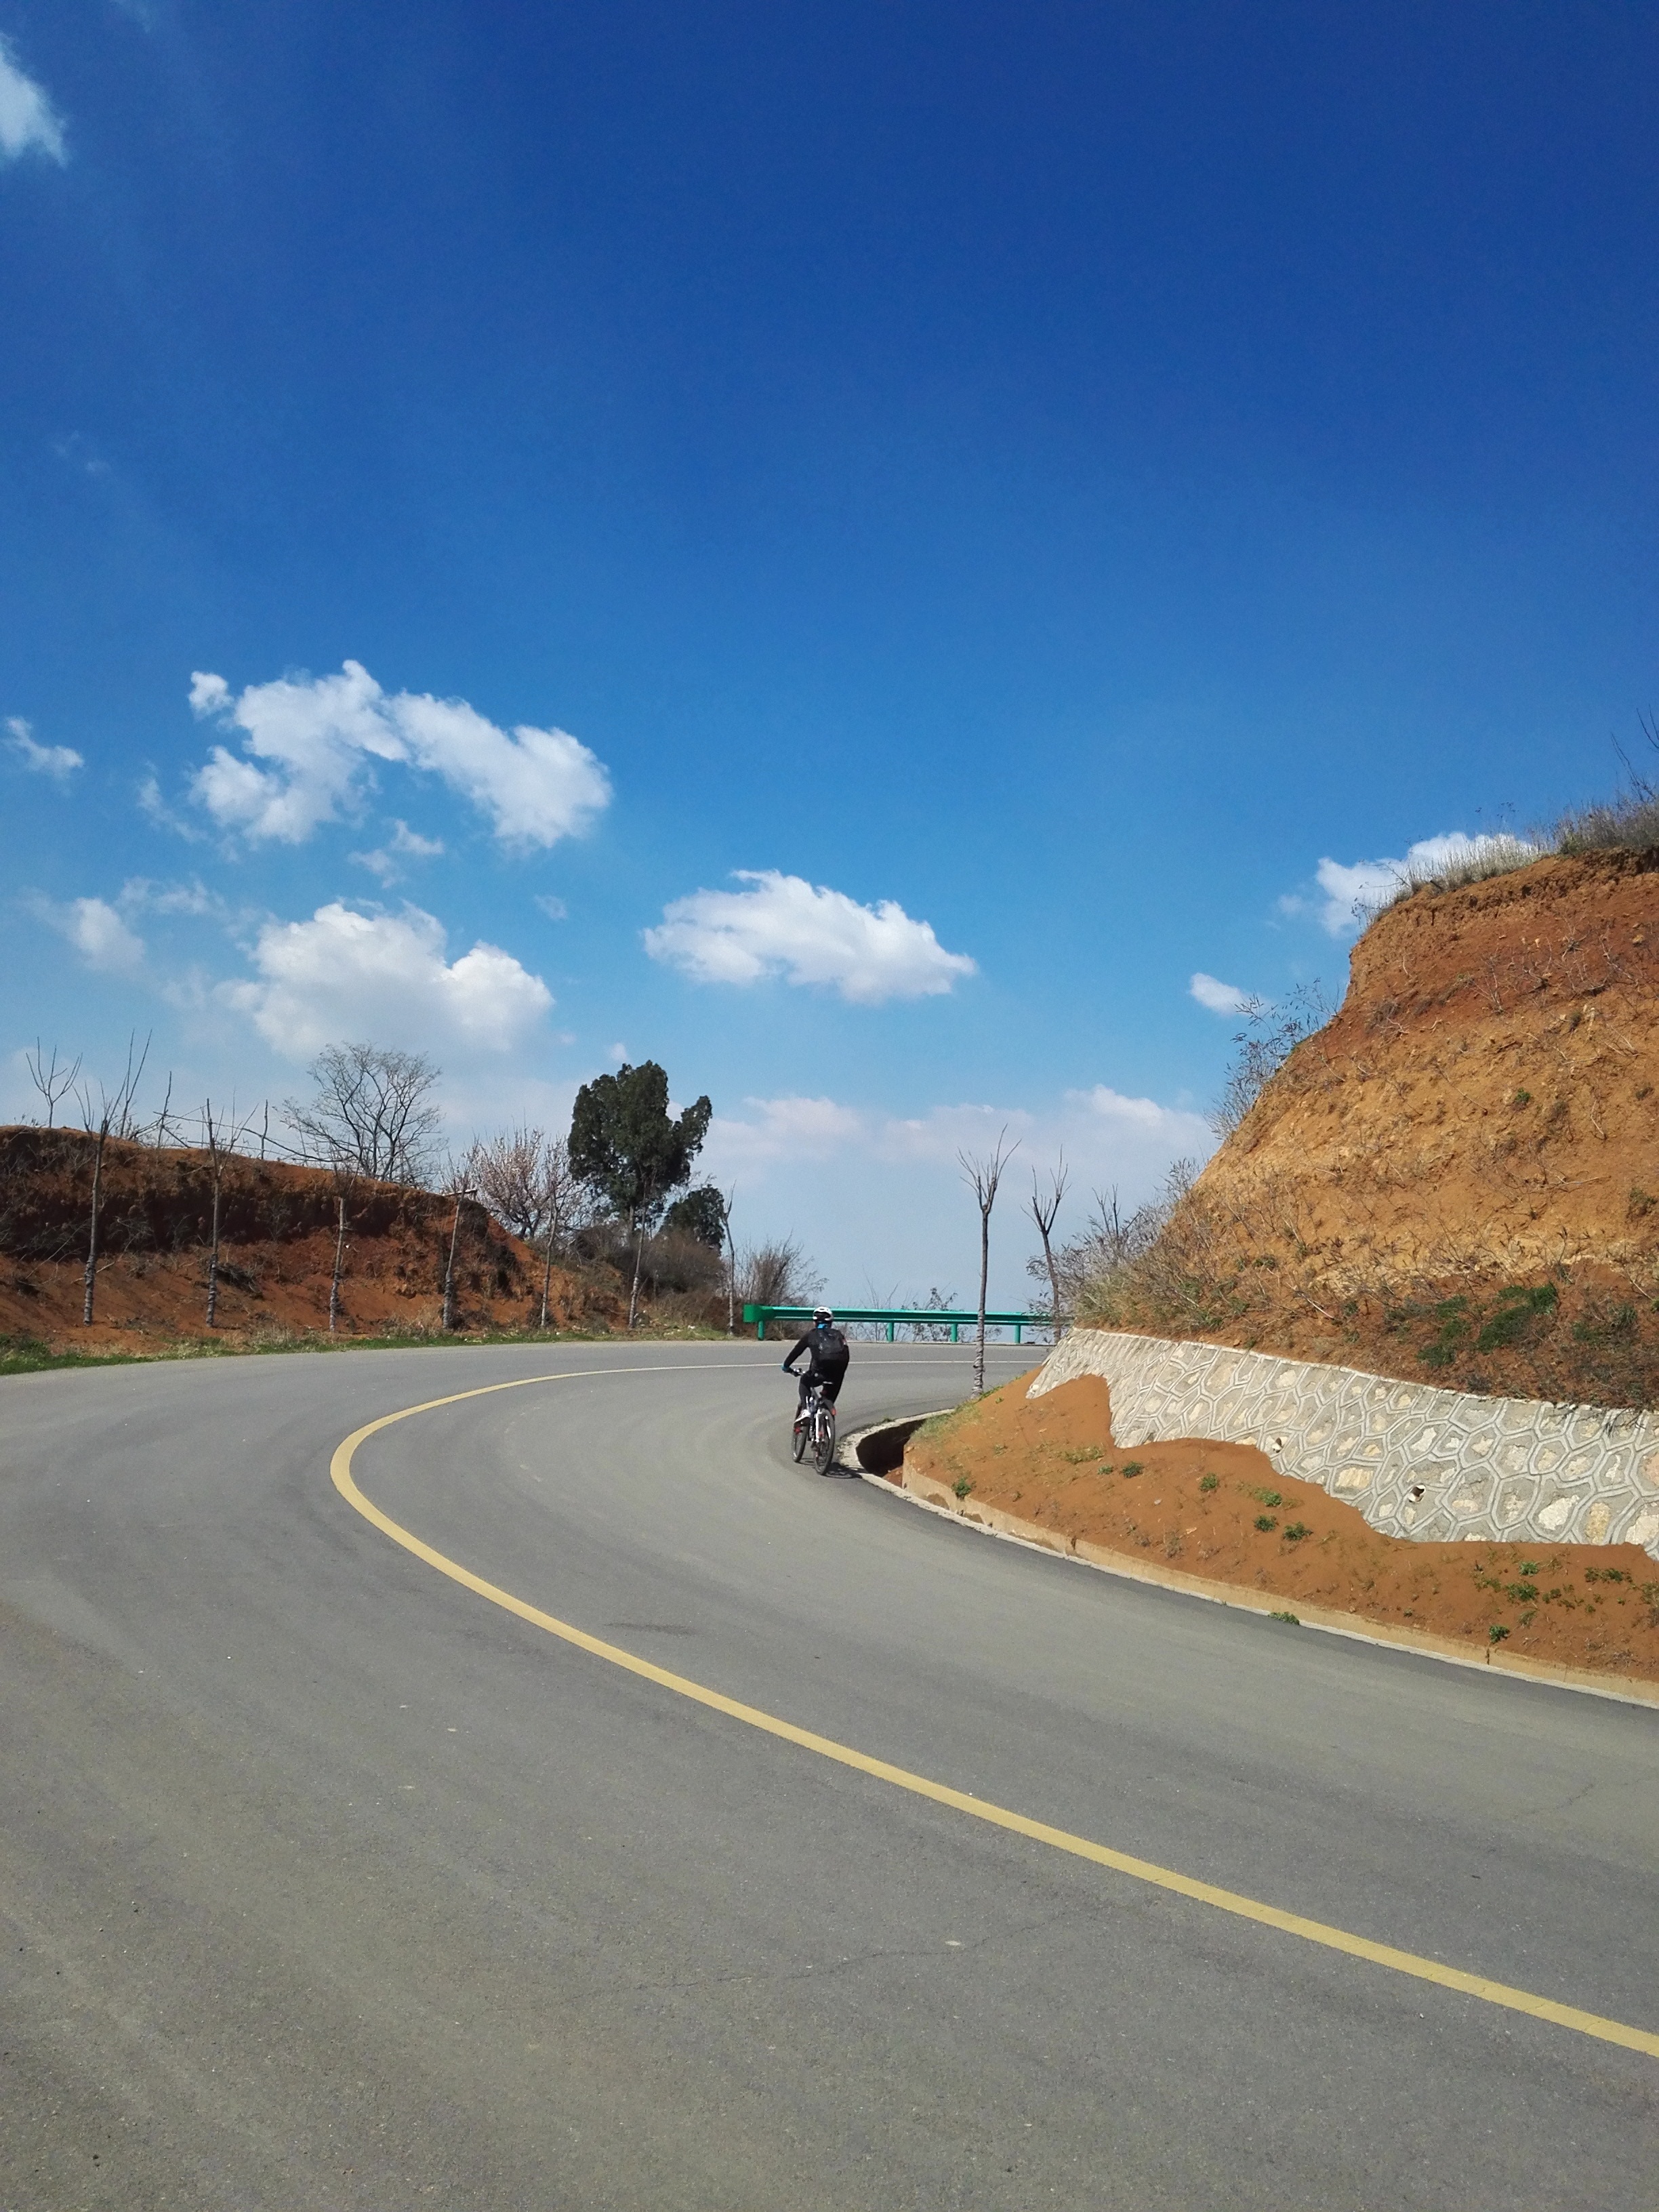
landscape, coast, mountain, cloud, sky, road, hill, highway, driving, bike, mountain range, asphalt, curve, lane, blue sky, road trip, infrastructure, way, biker, rural area, road surface, nonbuilding structure, controlled access highway